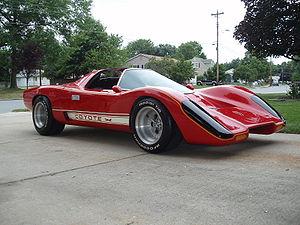
Le Juge et le Pilote est une série télévisée américaine en 67 épisodes de 52 minutes créée par Stephen J. Cannell et diffusée entre le 18 septembre 1983 et le 5 mai 1986 sur le réseau ABC.